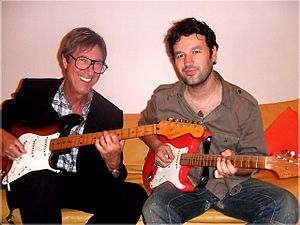
Hank Marvin / Solo Diskografi
Marvin og Jean-Pierre Danel i 2007.
Hank B. Marvin er ledende guitarist i instrumentalgruppen The Shadows, som oprindelig var en backinggruppe for Cliff Richard.